Jeffrey Chiesa

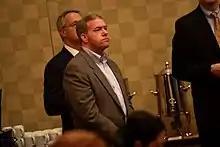
Chiesa in November 2013, following his departure from the Senate

On June 6, 2013, Governor Chris Christie announced that he would appoint Chiesa, a resident of Branchburg, New Jersey, to succeed recently deceased United States Senator Frank Lautenberg. Chiesa announced that he would not seek election to the seat in the 2013 special election. In the news conference, he said that "I'm a conservative Republican, generally speaking." In regard to immigration reform, he stated, "I think the first thing we have to do is make sure the borders are secure."